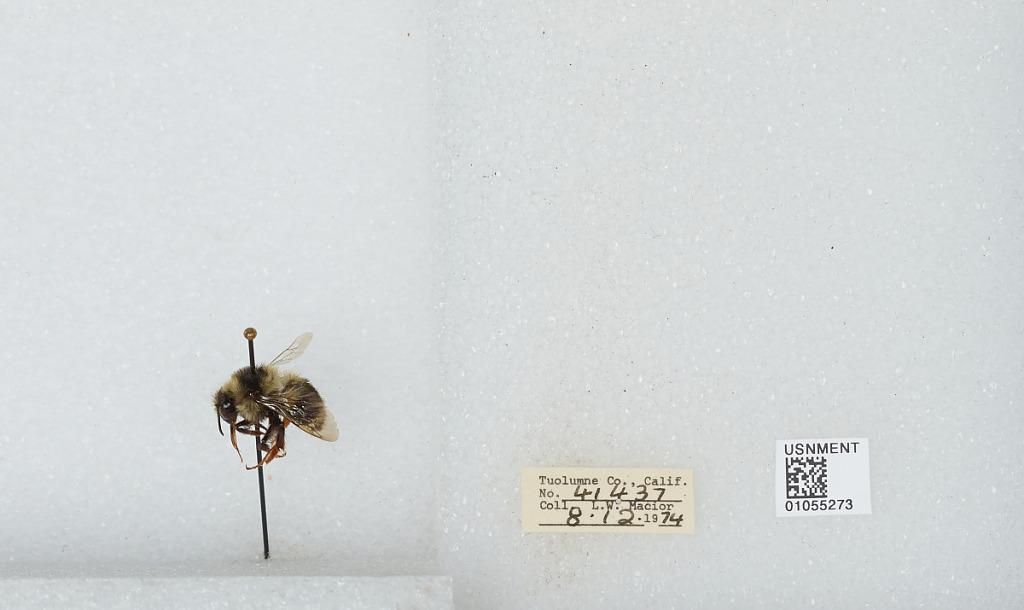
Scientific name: Bombus bifarius nearcticus
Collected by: L. Macior
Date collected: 1974-8-12
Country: United States
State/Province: California
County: Tuolumne
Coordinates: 38.02, -119.93